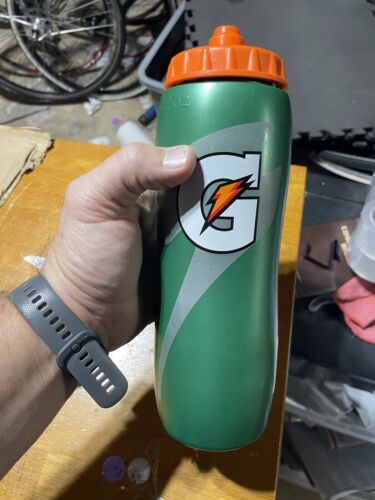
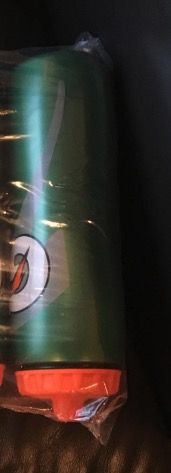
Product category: misc
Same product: yes